Nina Gage

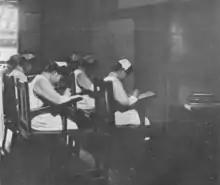
Students at Hsiang-Ya School of Nursing c. 1917, taking examination in bacteriology.

In 1912, she became the first president of the Nurses Association of China, and after a two-year term went on to be chairman of its education committee. She played a leading role in establishing a school of nursing at the missionary-founded Hsiang-Ya (Xiangya) Hospital. By 1919, she was Dean of the school. She wrote several articles about her experiences for readers of the "American Journal of Nursing", sometimes illustrating them with photographs.